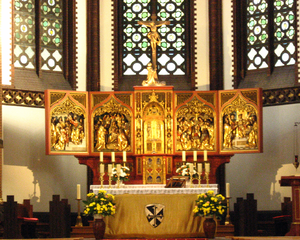
L'église Saint-Paul est une église catholique paroissiale du quartier de Moabit à Berlin. Elle est de style néogothique tardif et fait partie de la liste des monuments protégés de Berlin. Son portail principal donne sur la Waldenserstraße. Elle est desservie par l'ordre dominicain.